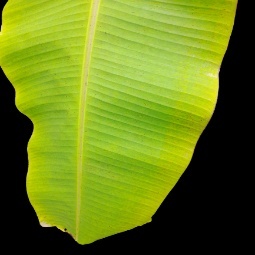
Label: Sulphur